C. Austin Miles

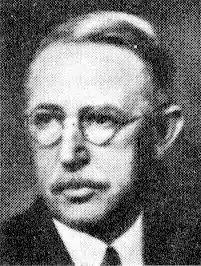

Charles Austin Miles (January 7, 1868March 10, 1946) was a prolific American writer of gospel songs, who is best known for his 1912 Easter story-based hymn "In the Garden".